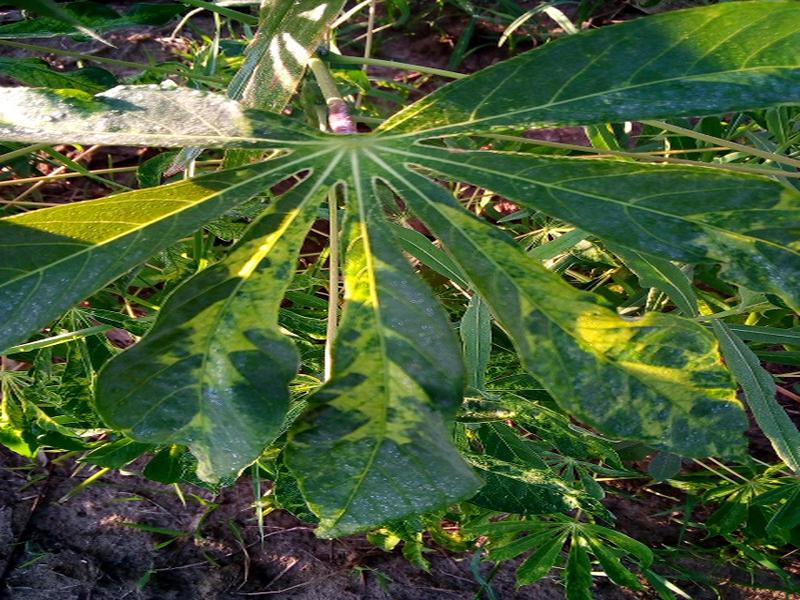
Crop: cassava
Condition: mosaic_disease